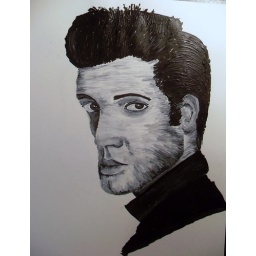
Elvis in black and white acrylic.